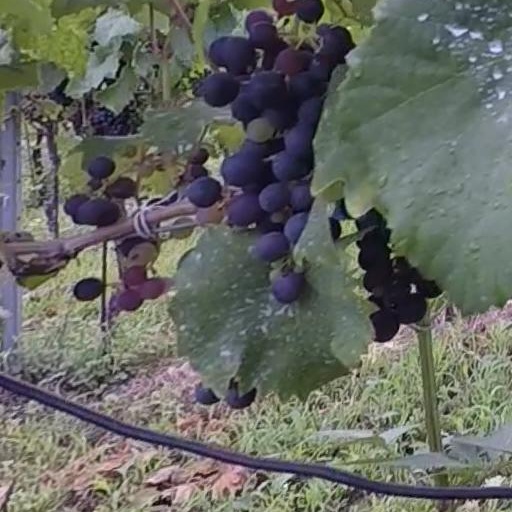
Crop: grape